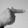
ASL letter: T